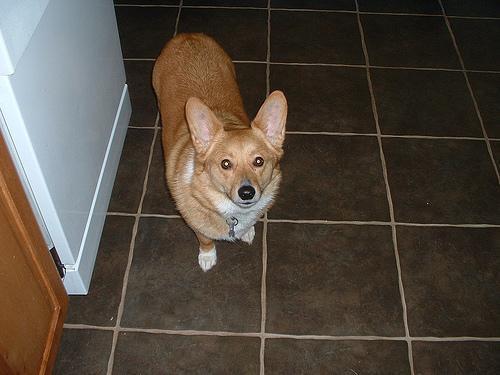
Pembroke